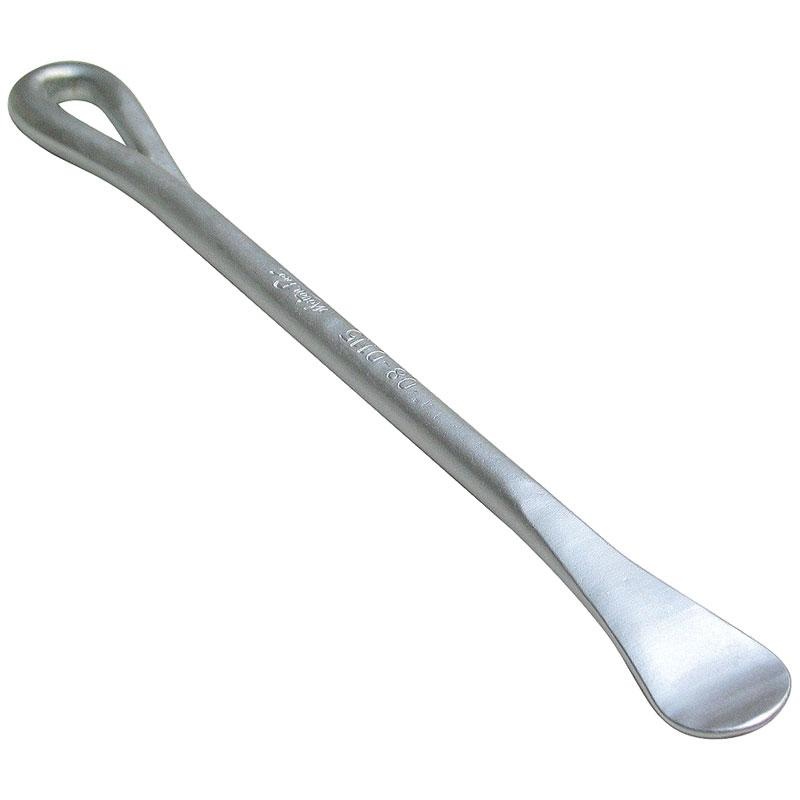
MOTION PRO SPOON TYPE TYRE LEVER
A range of quality tools for motorcycle tyre and wheel maintenance. SPOON TYPE TYRE LEVER (SINGLE) - Curved end fits securely in the hand - Hard nickel pewter finish - 10" long & weighs 4.2 oz.
Brand: Motion Pro
Category: Vehicles & Parts > Vehicle Parts & Accessories > Vehicle Maintenance, Care & Decor > Vehicle Repair & Specialty Tools > Vehicle Tire Repair & Tire Changing Tools > Tire Changing Tools > Tire Levers